Cosmo Baker

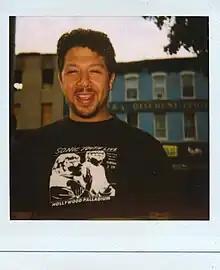

Cosmo Baker is an East Coast based American DJ, music producer, turntablist, entrepreneur, educator and activist.